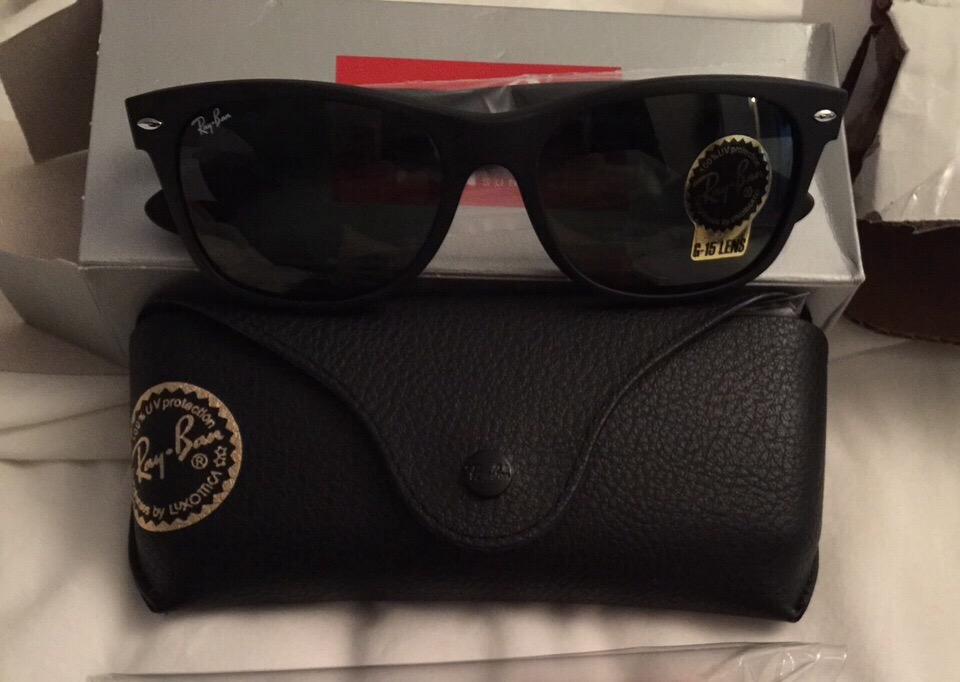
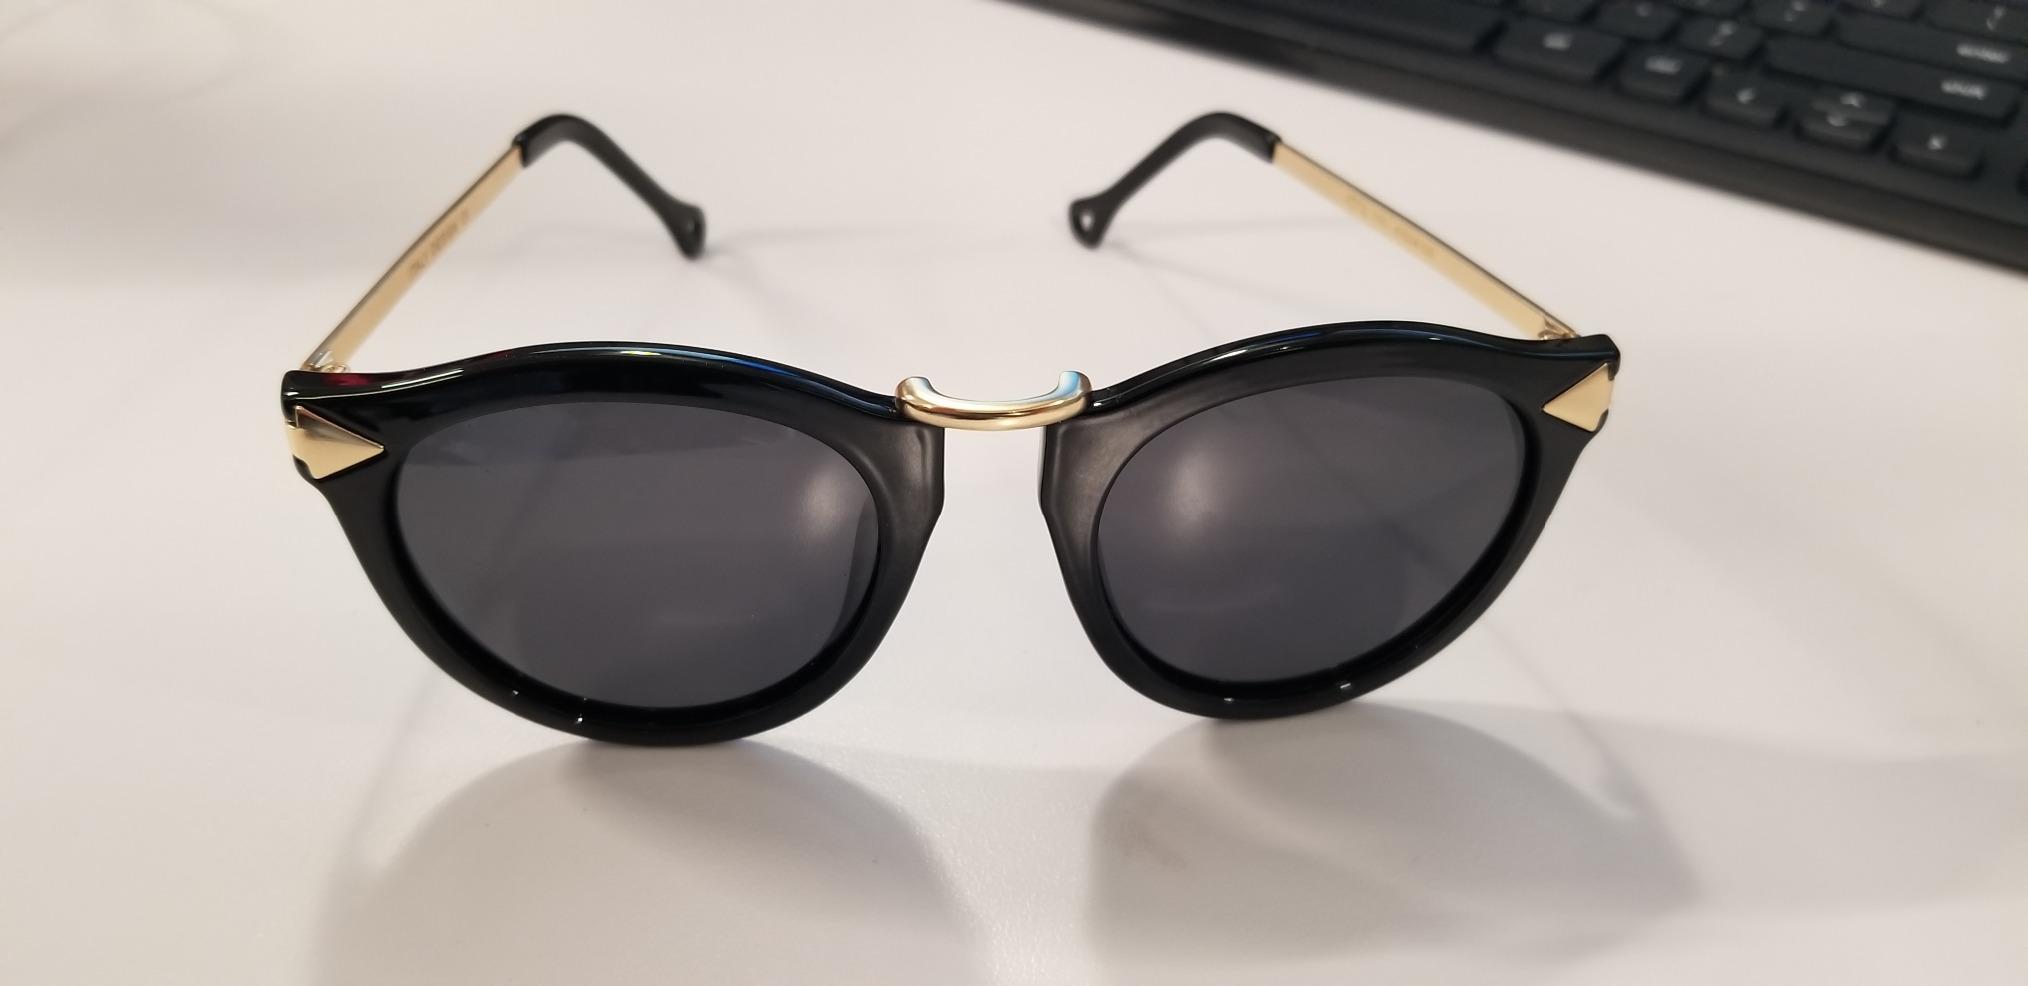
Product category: accessories_sunglasses
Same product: no